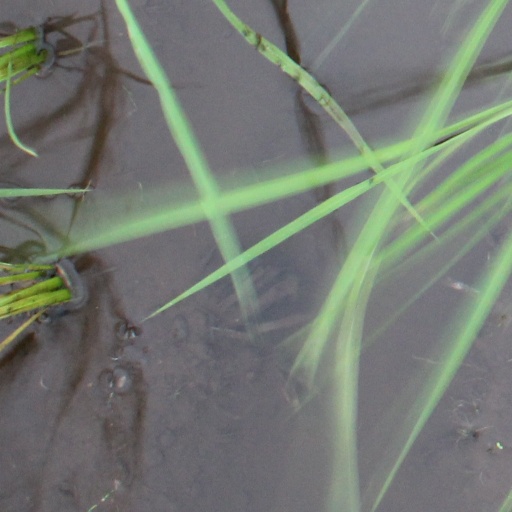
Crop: rice